AFC Championship Game

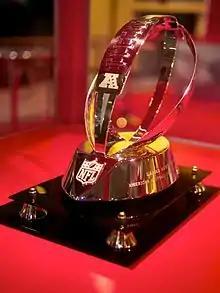
The redesigned Lamar Hunt Trophy, awarded since 2010–11 season

The structure of the NFL playoffs has changed several times since 1970. At the end of each regular season, the top teams in the AFC qualify for the postseason, including all division champions (three division winners from the 1970–71 to 2001–02 seasons; four since the 2002–03 season) and a set number of "wild card" teams that possess the best win–loss records after the regular season yet fail to win their division (one wild card team from the 1970–71 to 1977–78 seasons; two wild cards from 1978–79 to 1989–90, and from 2002–03 to 2019–20; three from 1990–91 to 2001–02, and since 2020–21). The two teams remaining following the Wild Card round (first round) and the Divisional round (second round) play in the AFC Championship Game, with the winner advancing to the Super Bowl.